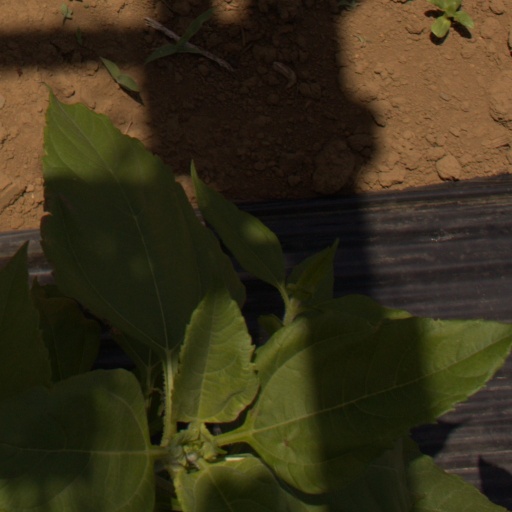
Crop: Jerusalem artichoke